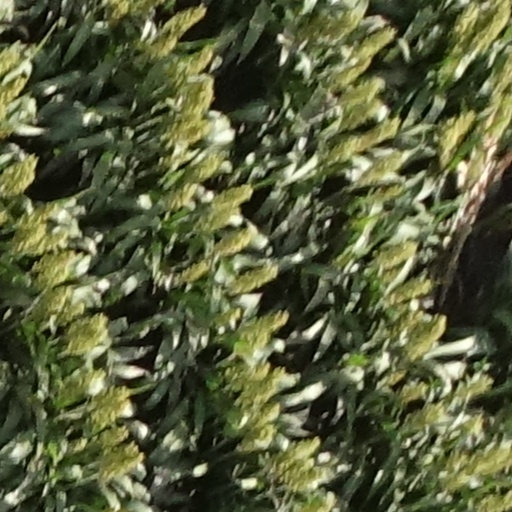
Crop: sorghum